Rodger Bumpass

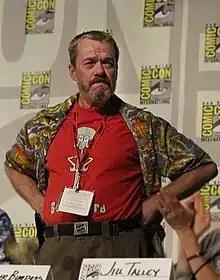
Bumpass in 2009

Bumpass has been voicing and acting in films since the 1960s and has also appeared on stage through the mid-1970s until the late 1980s. He is also known for voicing The Chief from "Where on Earth Is Carmen Sandiego?", Doctor Light on "Teen Titans", and Professor Membrane on "Invader Zim".